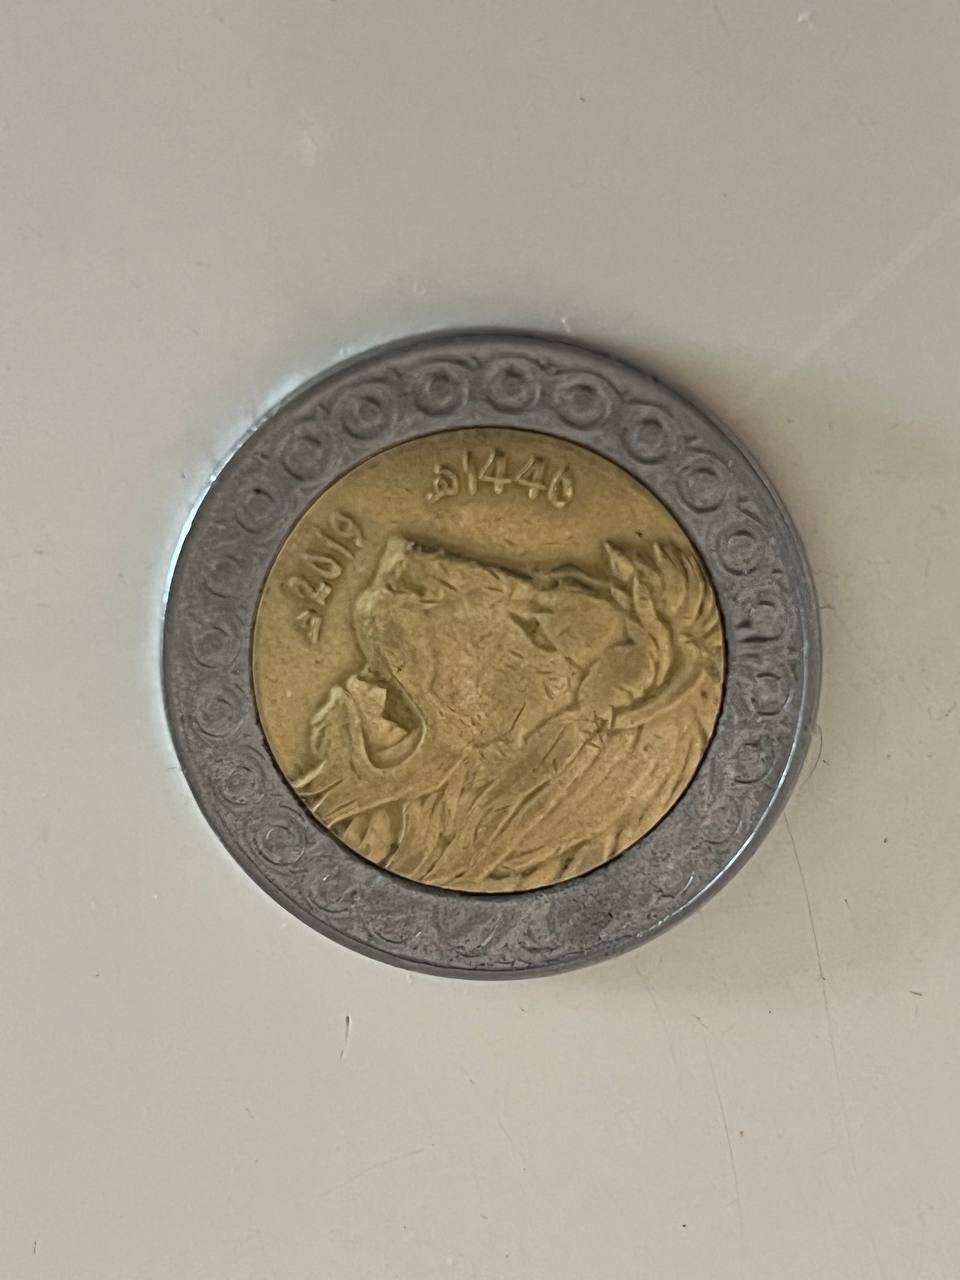
Denomination: 20DZDP